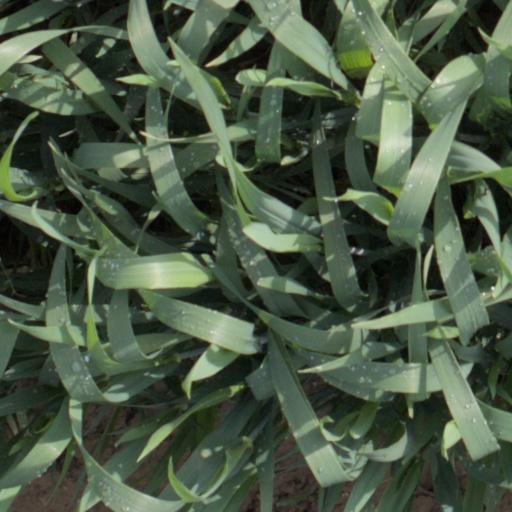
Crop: wheat